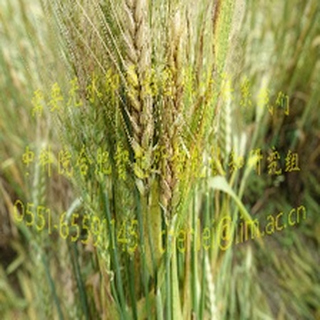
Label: wheat_fusarium_head_blight